Pasquale La Ragione

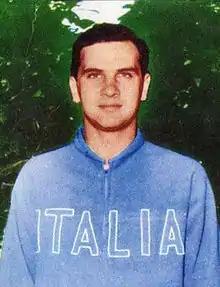
Pasquale La Ragione c. 1966

Pasquale La Ragione (born 28 November 1943) is a retired Italian fencer. He competed in the individual and team foil events at the 1964 and 1968 Summer Olympics and finished in seventh place with the Italian team at both Games. He also won a silver medal at the 1963 Mediterranean Games in the individual foil event.